Phill G. McDonald

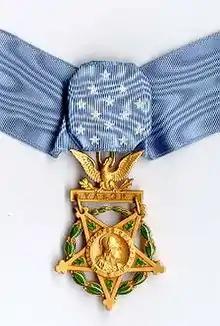
Army Medal of Honor

Phill Gene McDonald (September 13, 1941 – June 7, 1968) was a United States Army soldier and a recipient of the United States military's highest decoration—the Medal of Honor—for his actions in the Vietnam War.